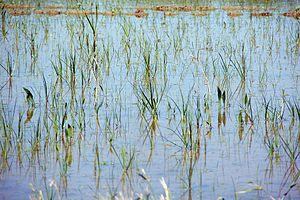
La riziculture en Camargue, connue dès le XIIIᵉ siècle a été développée par Henri IV. Après plusieurs tentatives au début du XXᵉ siècle, la culture du riz a redémarré en 1942. Aujourd’hui, le produit emblématique en est le riz rouge de Camargue, résultant d’une mutation naturelle.